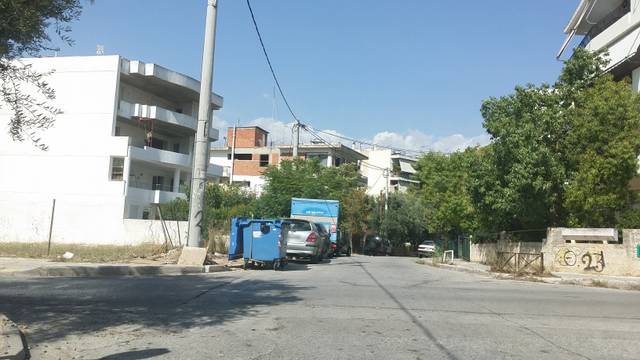
Region: Greece
Coordinates: 38.035, 23.775